Thomas Conolly (1738–1803)

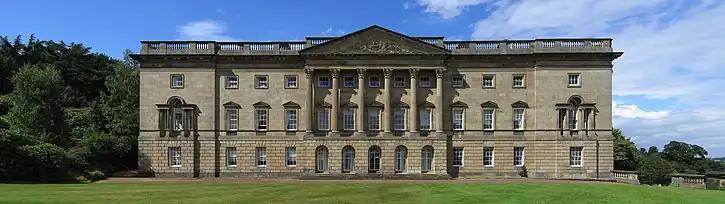

In 1802 Conolly was left Wentworth Castle by his second cousin Augusta Anne Hatfield-Kaye, sister of Frederick Wentworth, 3rd Earl of Strafford. On his death Wentworth Castle was inherited by Frederick Thomas William Vernon, grandson of the 1st Earl of Strafford's daughter Harriet Wentworth.